Aizu

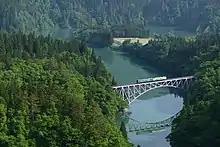
Tadami River and Tadami Line

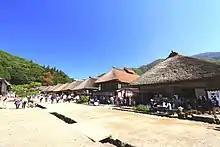
Ōuchi-juku

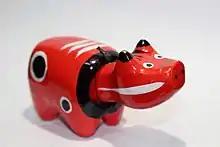
Akabeko

It was part of Mutsu Province; the area once was part of Iwase Province created during the reign of Empress Genshō. The "Yōrō Ritsuryo" established the Iwase Province in 718 through the division of the Michinoku Province (Mutsu Province). It was composed of five districts of Shirakawa (白河), Iwase (石背), Aizu (会津), Asaka (安積) and Shinobu (信夫). The area encompassed by the province reverted to Mutsu some time between 722 and 724.